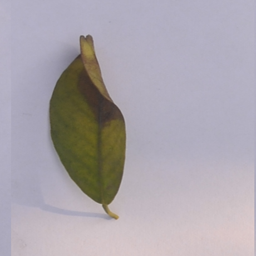
Plant part: leaf
Disease: black_spot